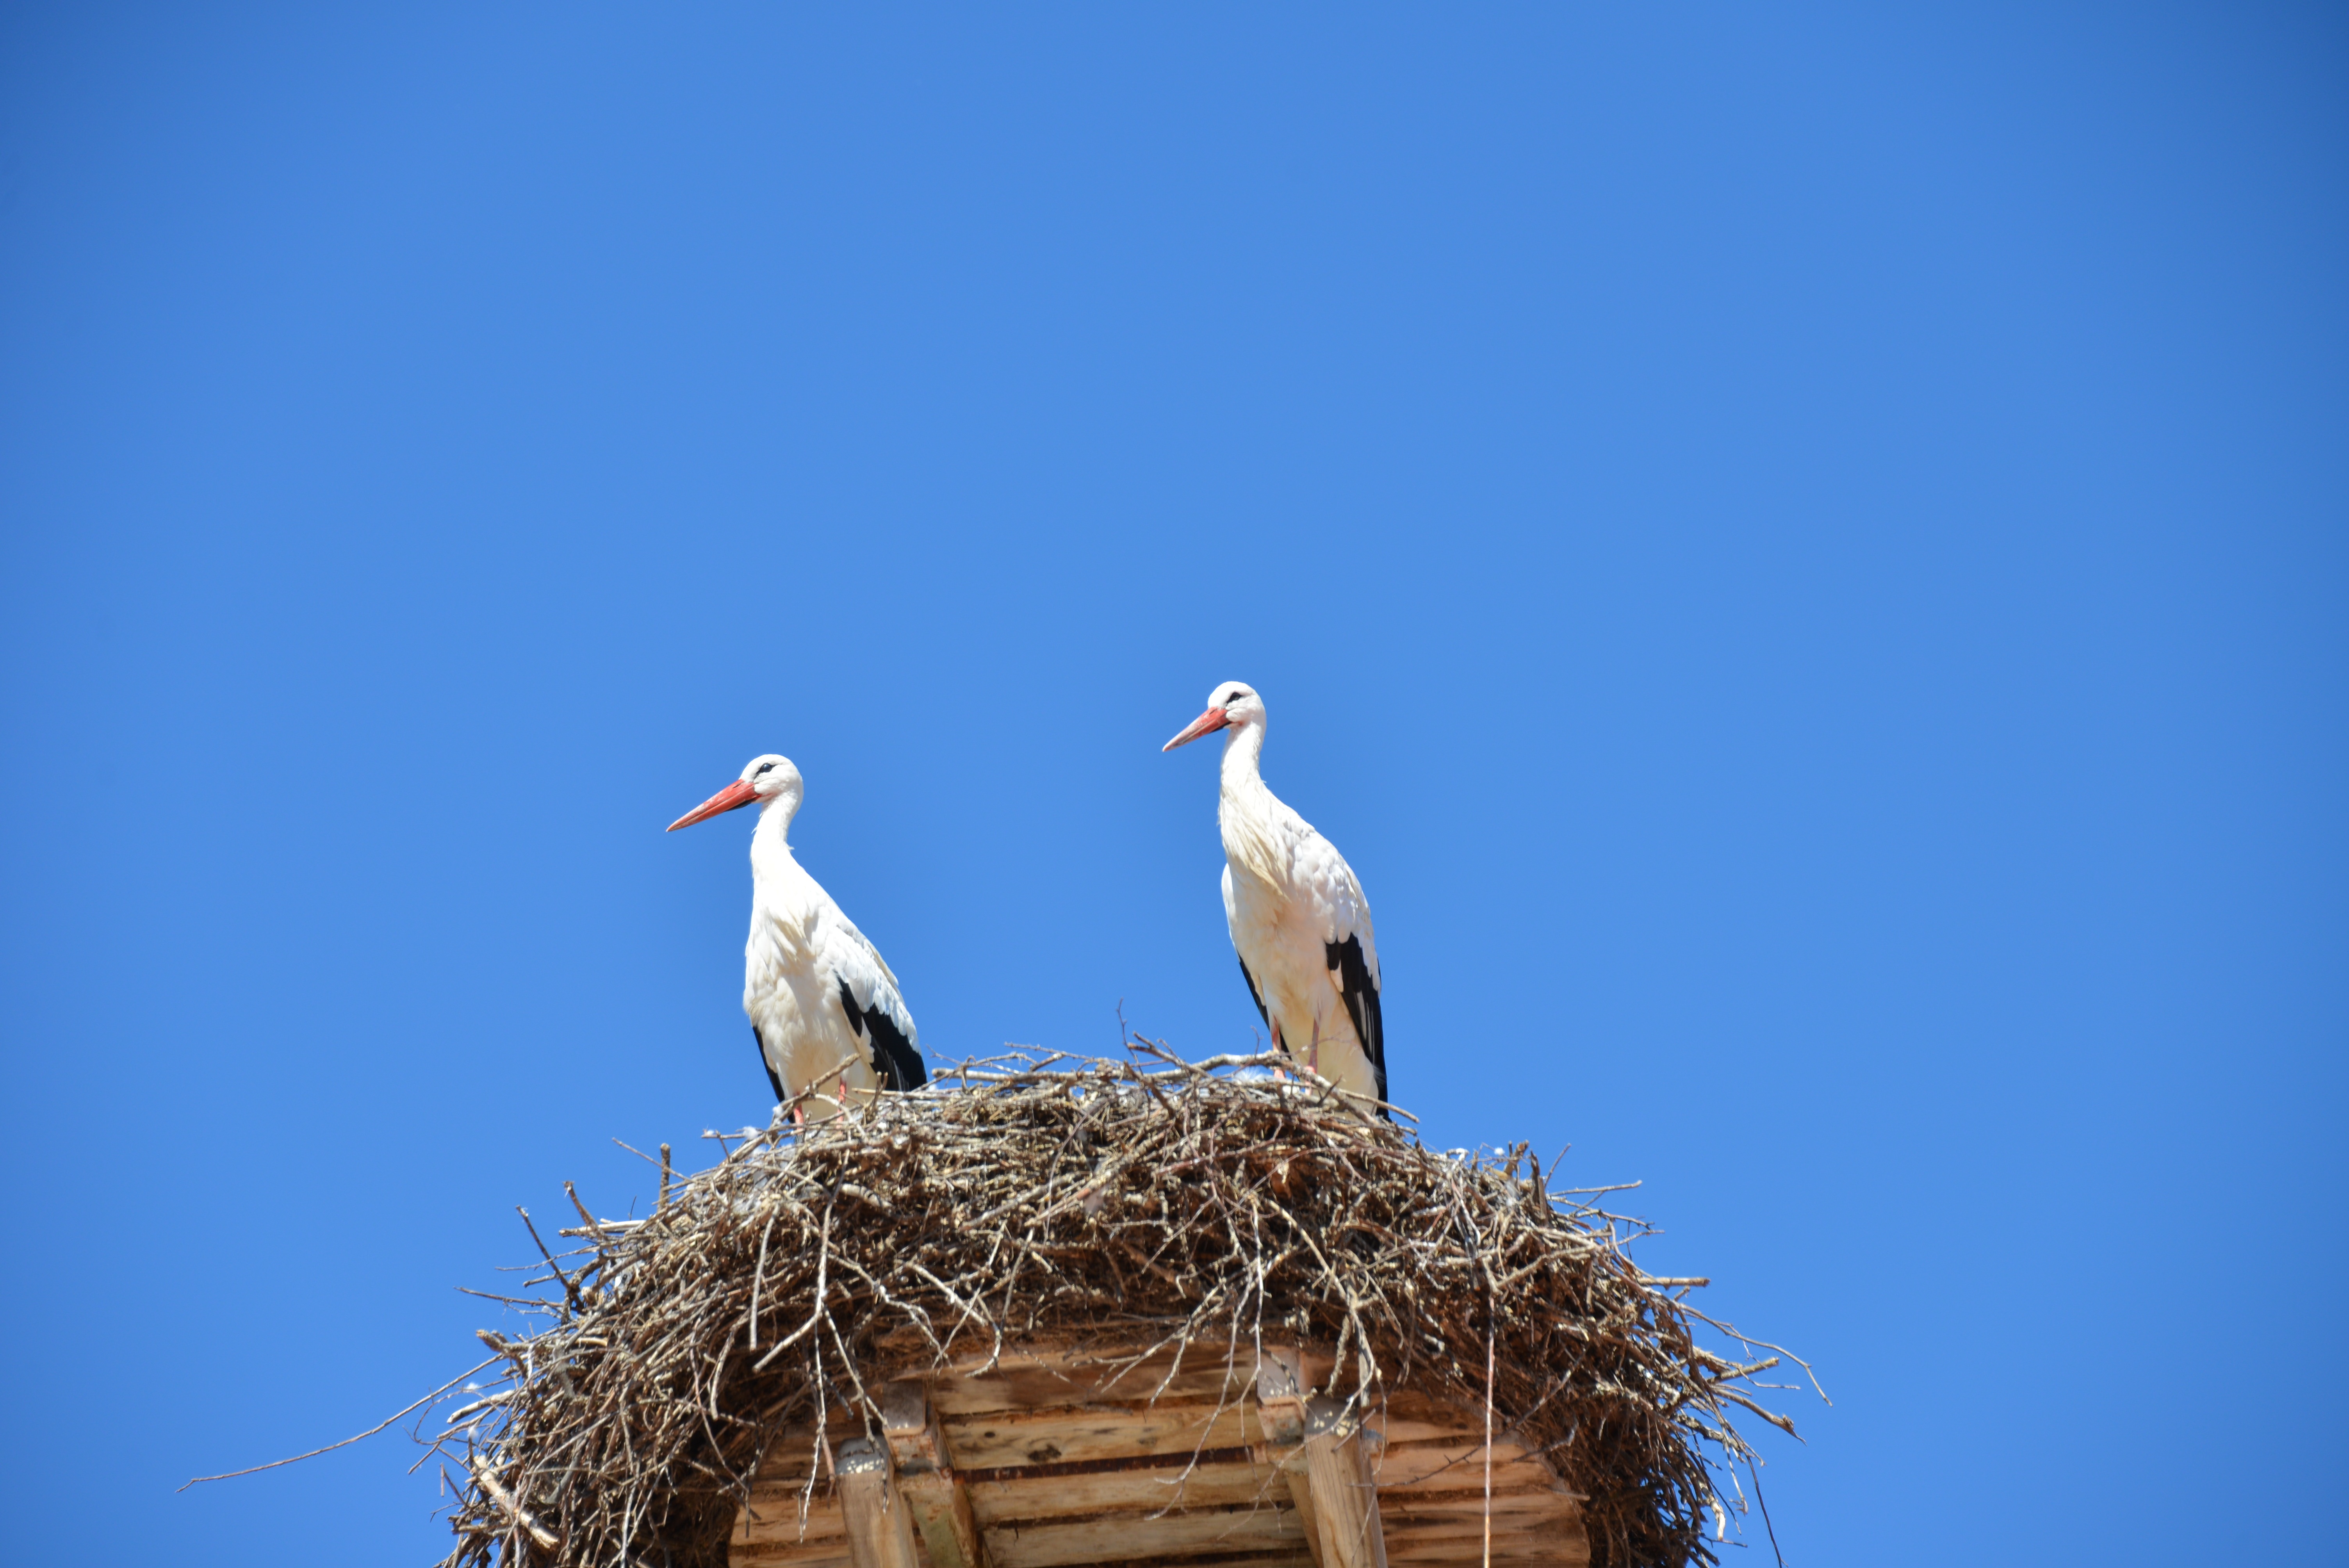
nature, bird, wing, sky, seabird, fly, summer, idyllic, beak, blue, fauna, stork, birds, animals, vertebrate, nest, white stork, storks, rattle stork, storchennest, stork village, ciconiiformes